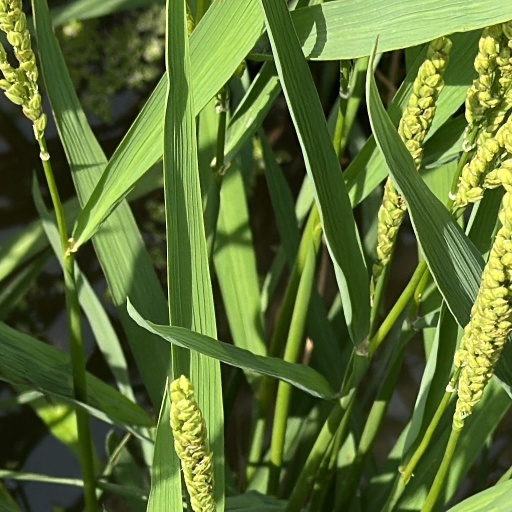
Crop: rice